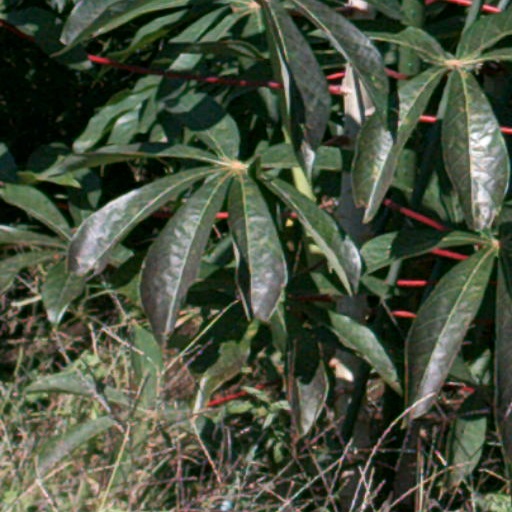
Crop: cassava